Dombasle-sur-Meurthe

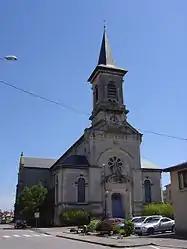
Saint Basle church

Dombasle-sur-Meurthe (literally "Dombasle on Meurthe") is a commune in the Meurthe-et-Moselle department in north-eastern France, close to the city of Nancy.